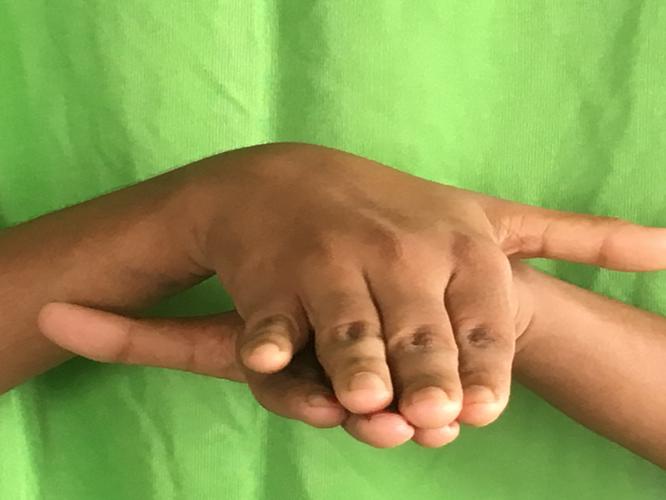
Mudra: Matsya
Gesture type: double_hand